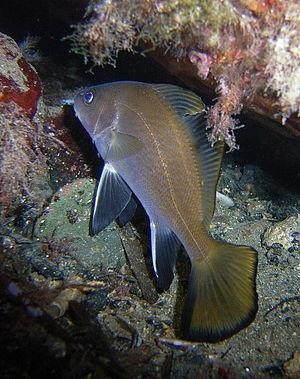
Les Sciaenidés forment une famille de poissons perciformes regroupant environ 275 espèces dans 70 genres.